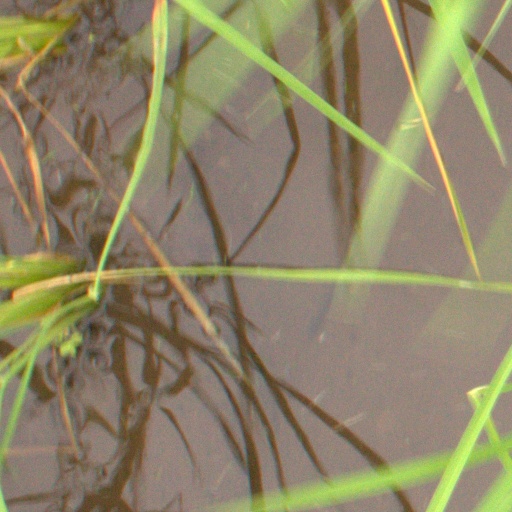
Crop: rice